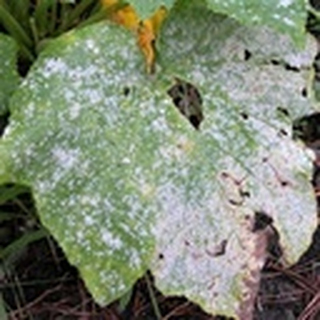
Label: cotton_powdery_mildew